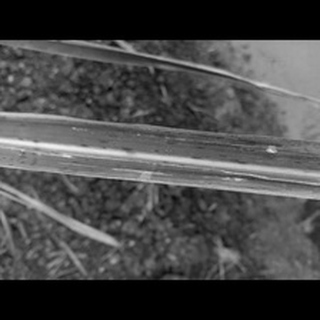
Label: sugarcane_rust